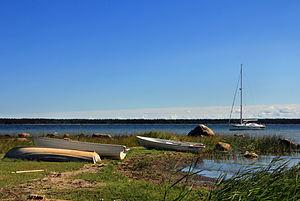
La péninsule de Käsmu, estonien : Käsmu poolsaar, est une péninsule située sur la côte du golfe de Finlande, à l'est de Tallinn en Estonie.